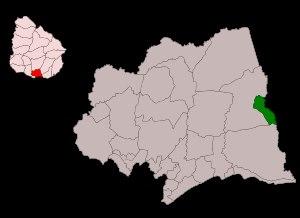
Montes est une ville et une municipalité de l'Uruguay située dans le département de Canelones. Sa population est de 1 760 habitants.